Kim Jong Il

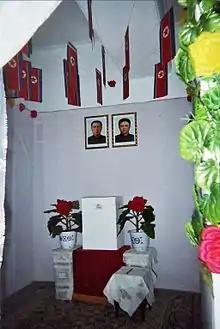
A North Korean voting booth containing portraits of Kim Il Sung and Kim Jong Il under the national flag (below the portraits is the ballot box)

In 1994, North Korea and the United States signed an Agreed Framework which was designed to freeze and eventually dismantle the North's nuclear weapons program in exchange for aid in producing two power-generating nuclear reactors and the assurance that it would not be invaded again. In 2000, after a meeting with Madeleine Albright, he agreed to a moratorium on missile construction.